Mark Sweet

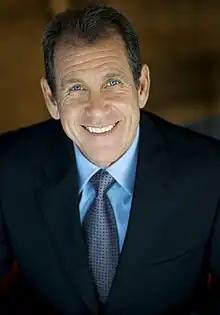
Mark Sweet

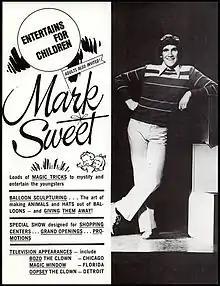
Mark Sweet early publicity photo.

He was born September 20, 1951, in Detroit, Michigan. Sweet's father, Fred Sweet, used to manage the TeleNews movie theater in downtown Detroit.